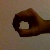
The image shows a hand gesture representing the number 0 in Indian Sign Language.